Mary Isabella Macleod

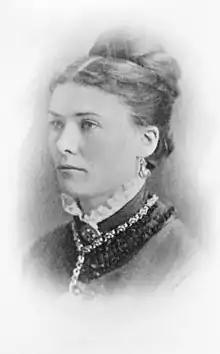
Mary Macleod, 1880

Mary Isabella Macleod (October 11, 1852 – April 15, 1933) was a North American pioneer. At the age of 17, she became notable for evading detection by Métis guards, which allowed her to deliver an important military dispatch addressed to Field marshal Garnet Wolseley during the Red River Rebellion in 1869. Macleod was also one of six white women and one of several women to sign Treaty 7 in Blackfoot Crossing in September 1877.